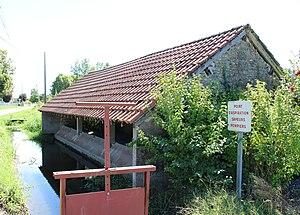
Lavoir de Lafitole (RD8) (Hautes-Pyrénées)
Lafitole est une commune française située dans le département des Hautes-Pyrénées, en région Occitanie.
La liste des lavoirs des Hautes-Pyrénées présente les lavoirs situées dans le département français des Hautes-Pyrénées.